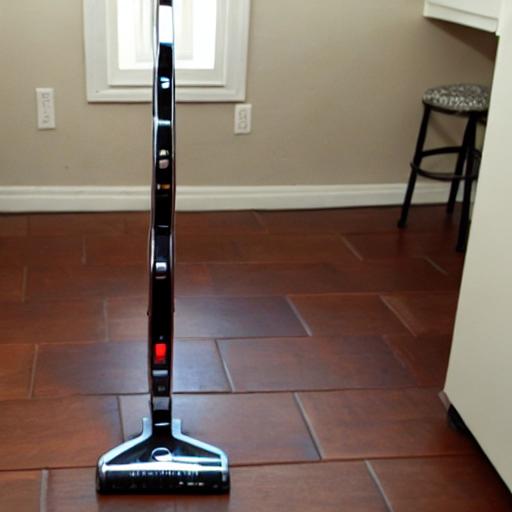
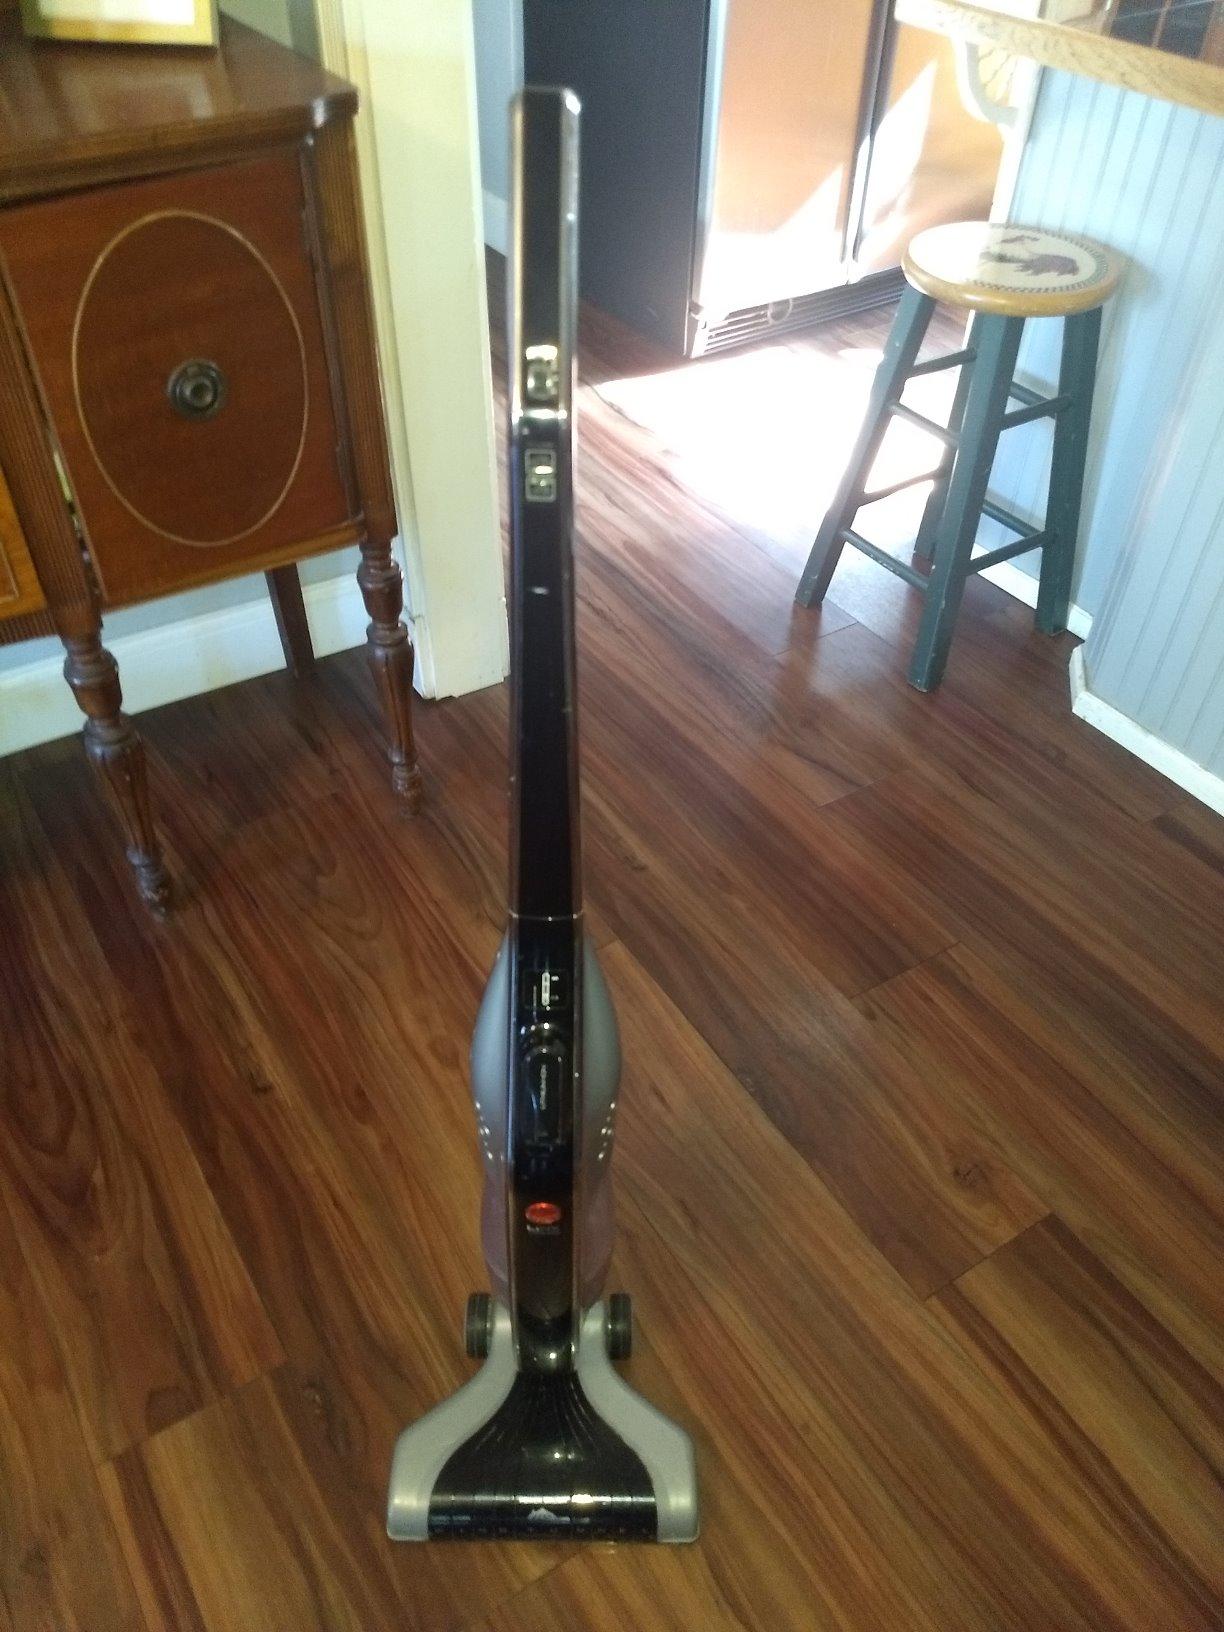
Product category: items_vacuum
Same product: no